Centro Cultural General San Martín

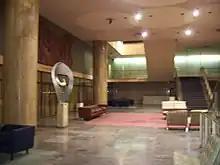
Lobby

The building is spread over 12 floors and has different rooms for workshops and courses, including the Buenos Aires Audiovisual Nucleus with over 7,000 documentary works. The principal halls are: